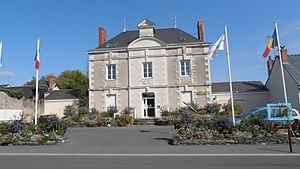
La mairie
Pellouailles-les-Vignes est une ancienne commune française située dans le département de Maine-et-Loire, en région Pays de la Loire, devenue le 1ᵉʳ janvier 2016, une commune déléguée de la commune nouvelle de Verrières-en-Anjou.